Chor Ke Ghar Chor

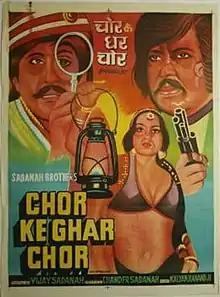

Chor Ke Ghar Chor is a 1978 Indian Hindi-language film directed by Vijay Sadanah. It stars Ashok Kumar and Pran in lead roles with supporting roles played by Randhir Kapoor, Zeenat Aman, Deven Verma and Raza Murad.